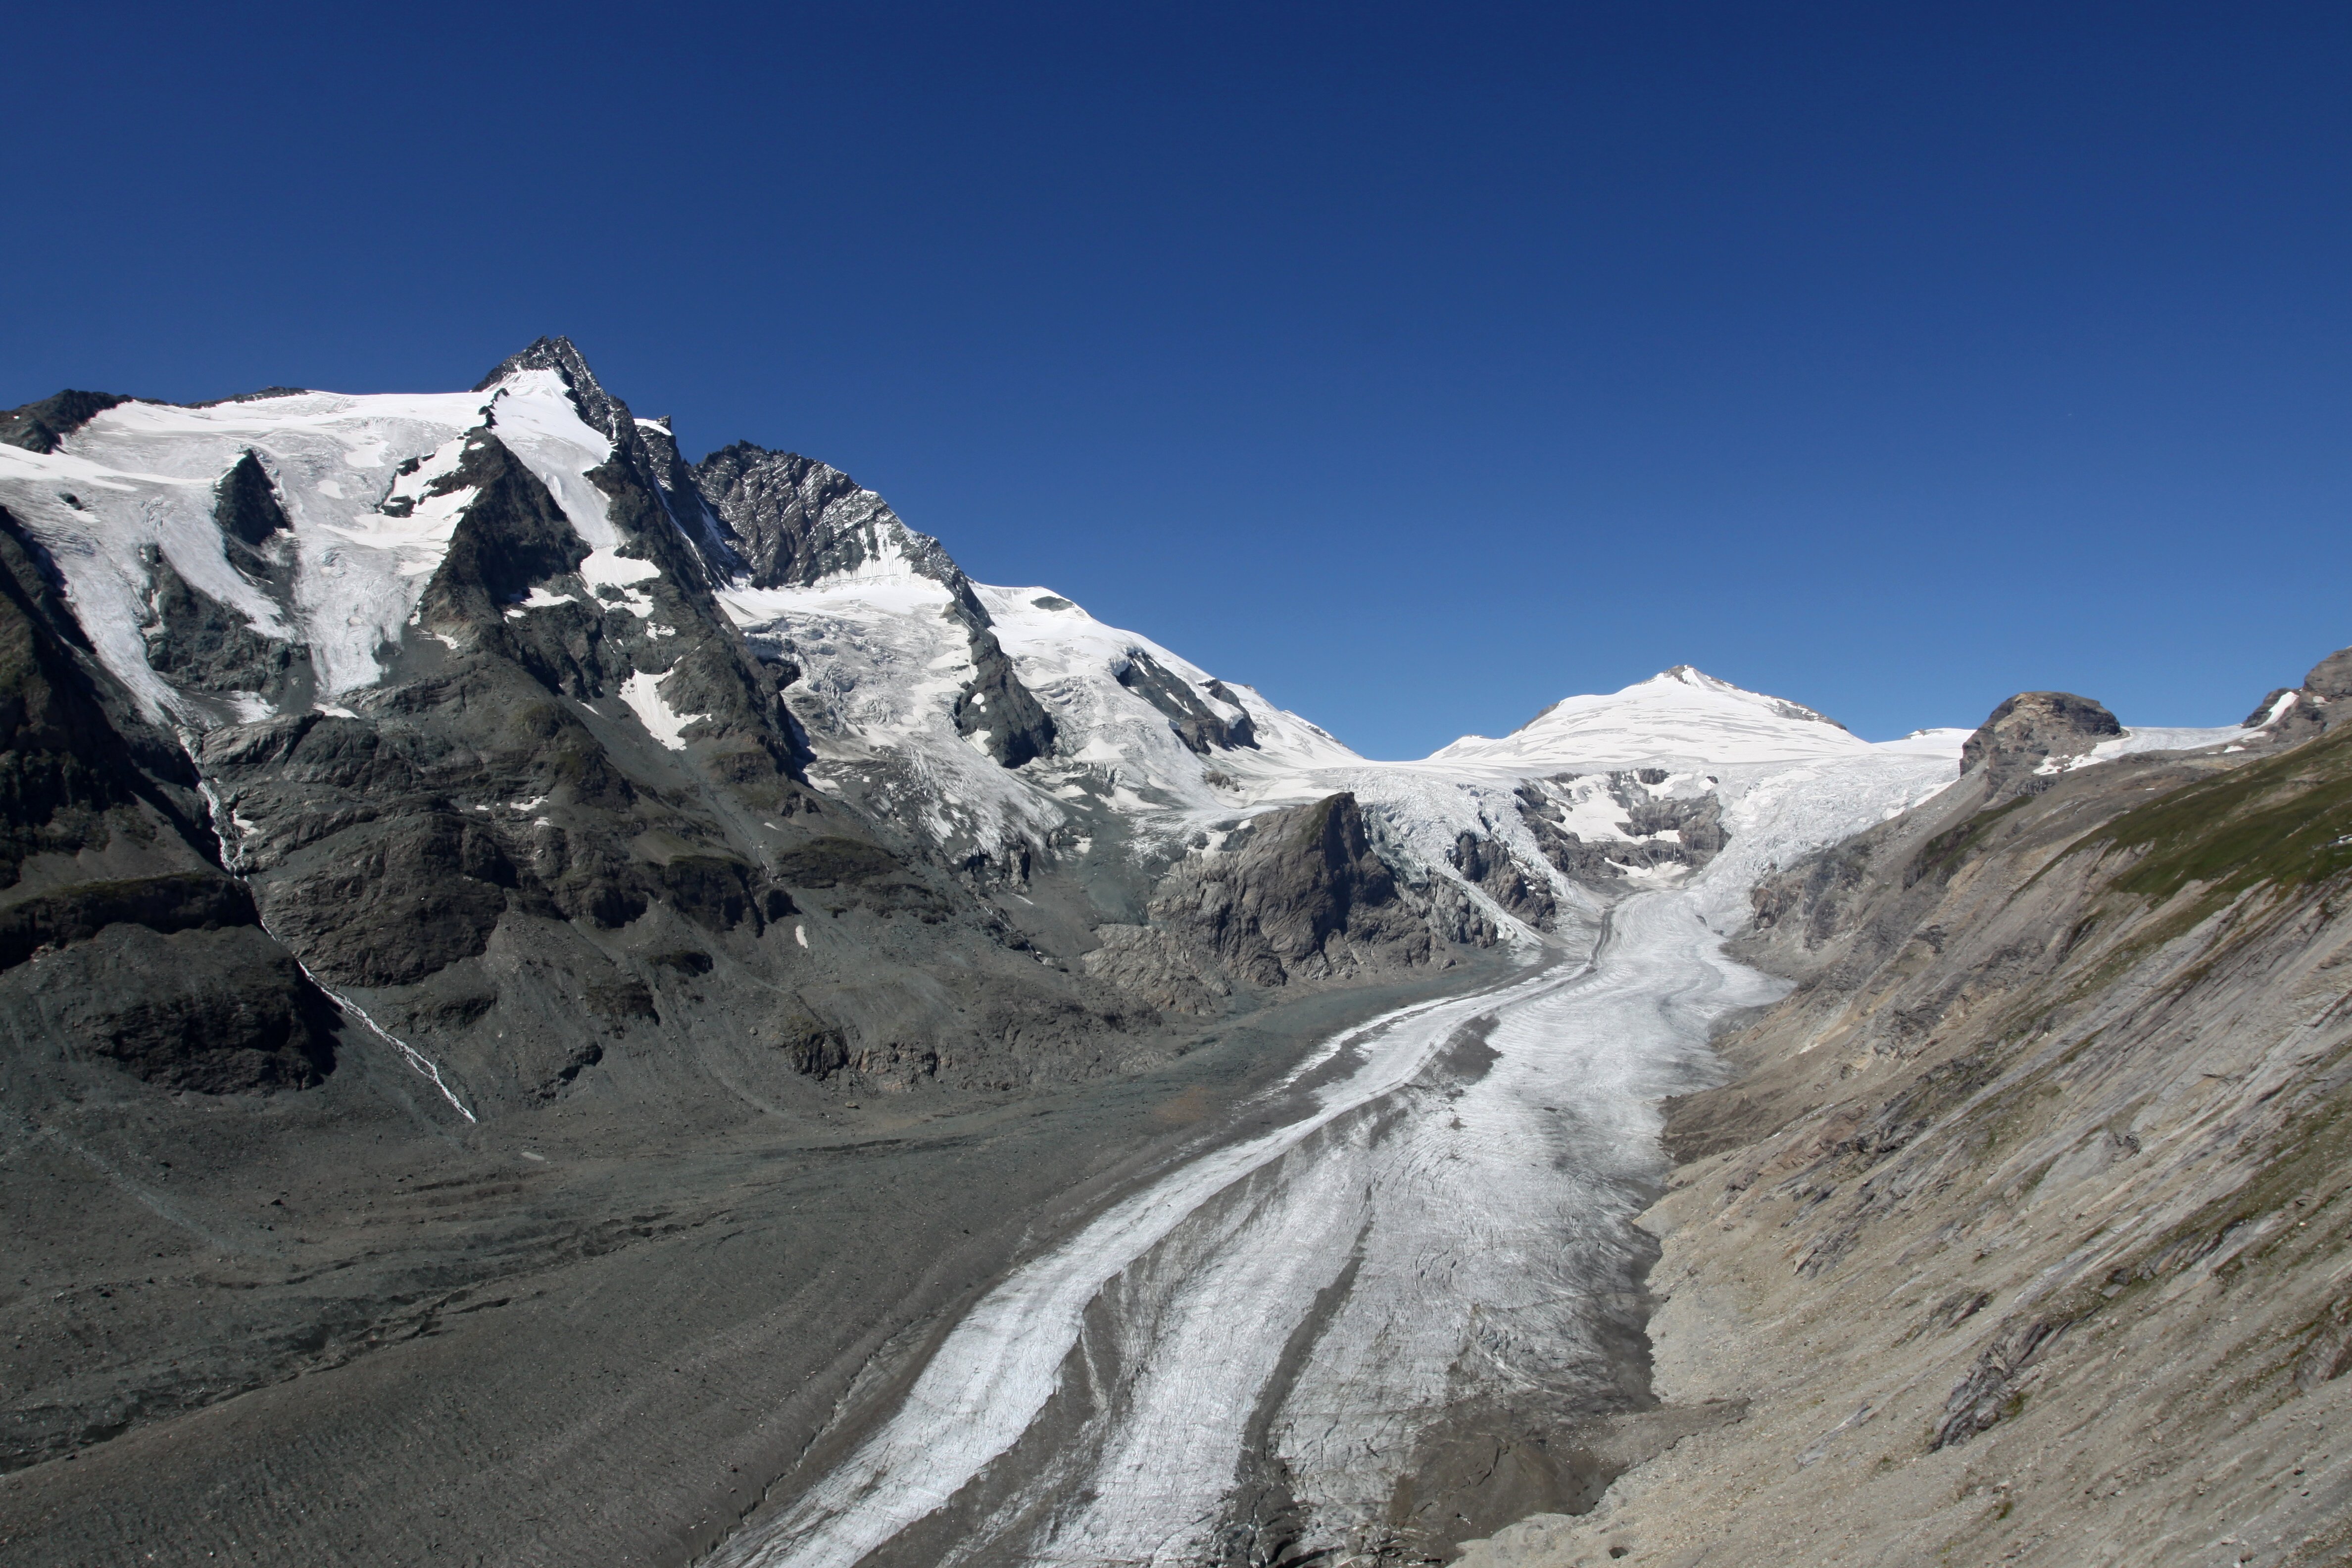
walking, mountain, snow, winter, adventure, valley, mountain range, glacier, ridge, summit, austria, mountaineering, mountains, alps, plateau, fell, cirque, moraine, landform, grosglockner, mountain pass, geographical feature, mountainous landforms, glacial landform, geological phenomenon, hohe tauern, pasterze